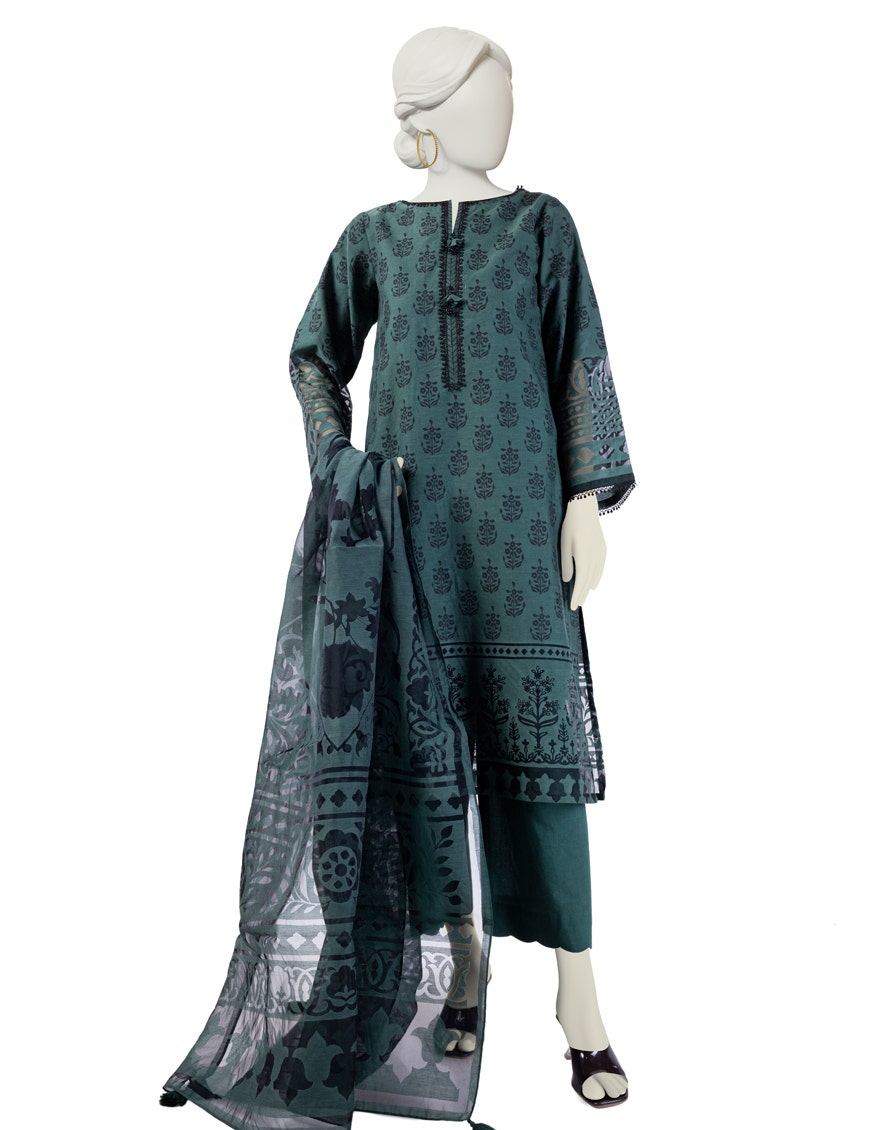
teal black embroidered cotton suit